Color Me Obsessed

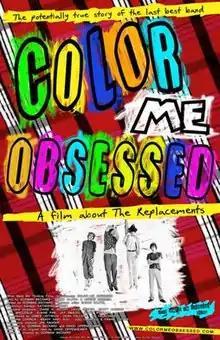
Promotional release poster

Color Me Obsessed is a 2011 American documentary film directed, edited and co-produced by Gorman Bechard about the alternative rock band the Replacements.